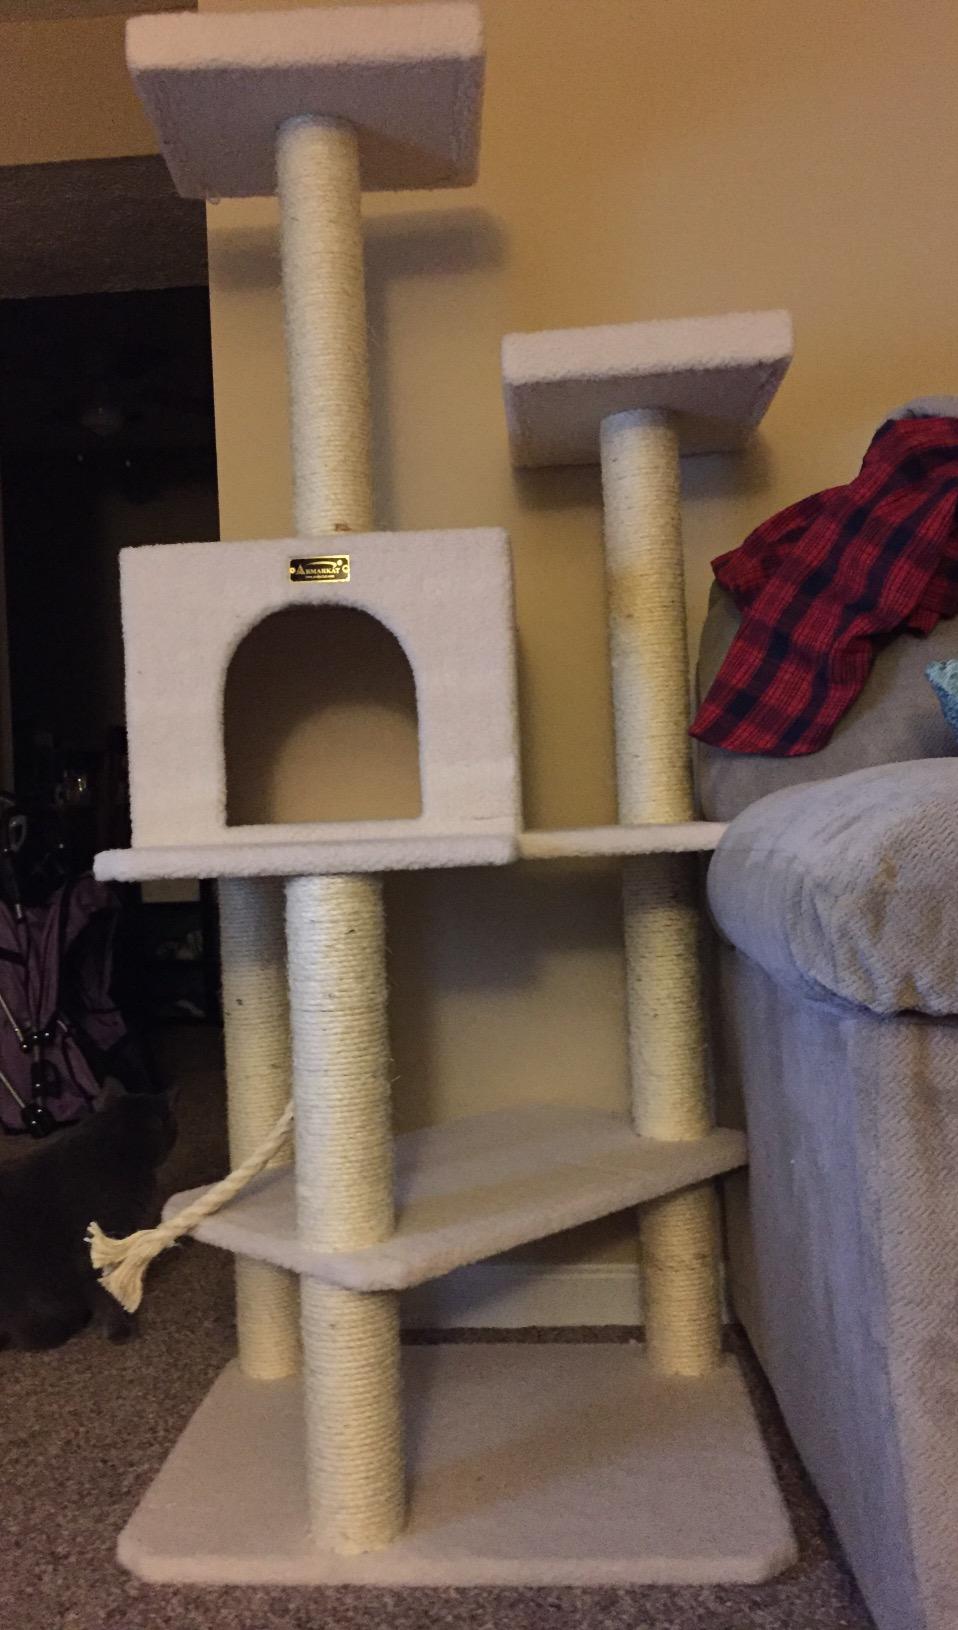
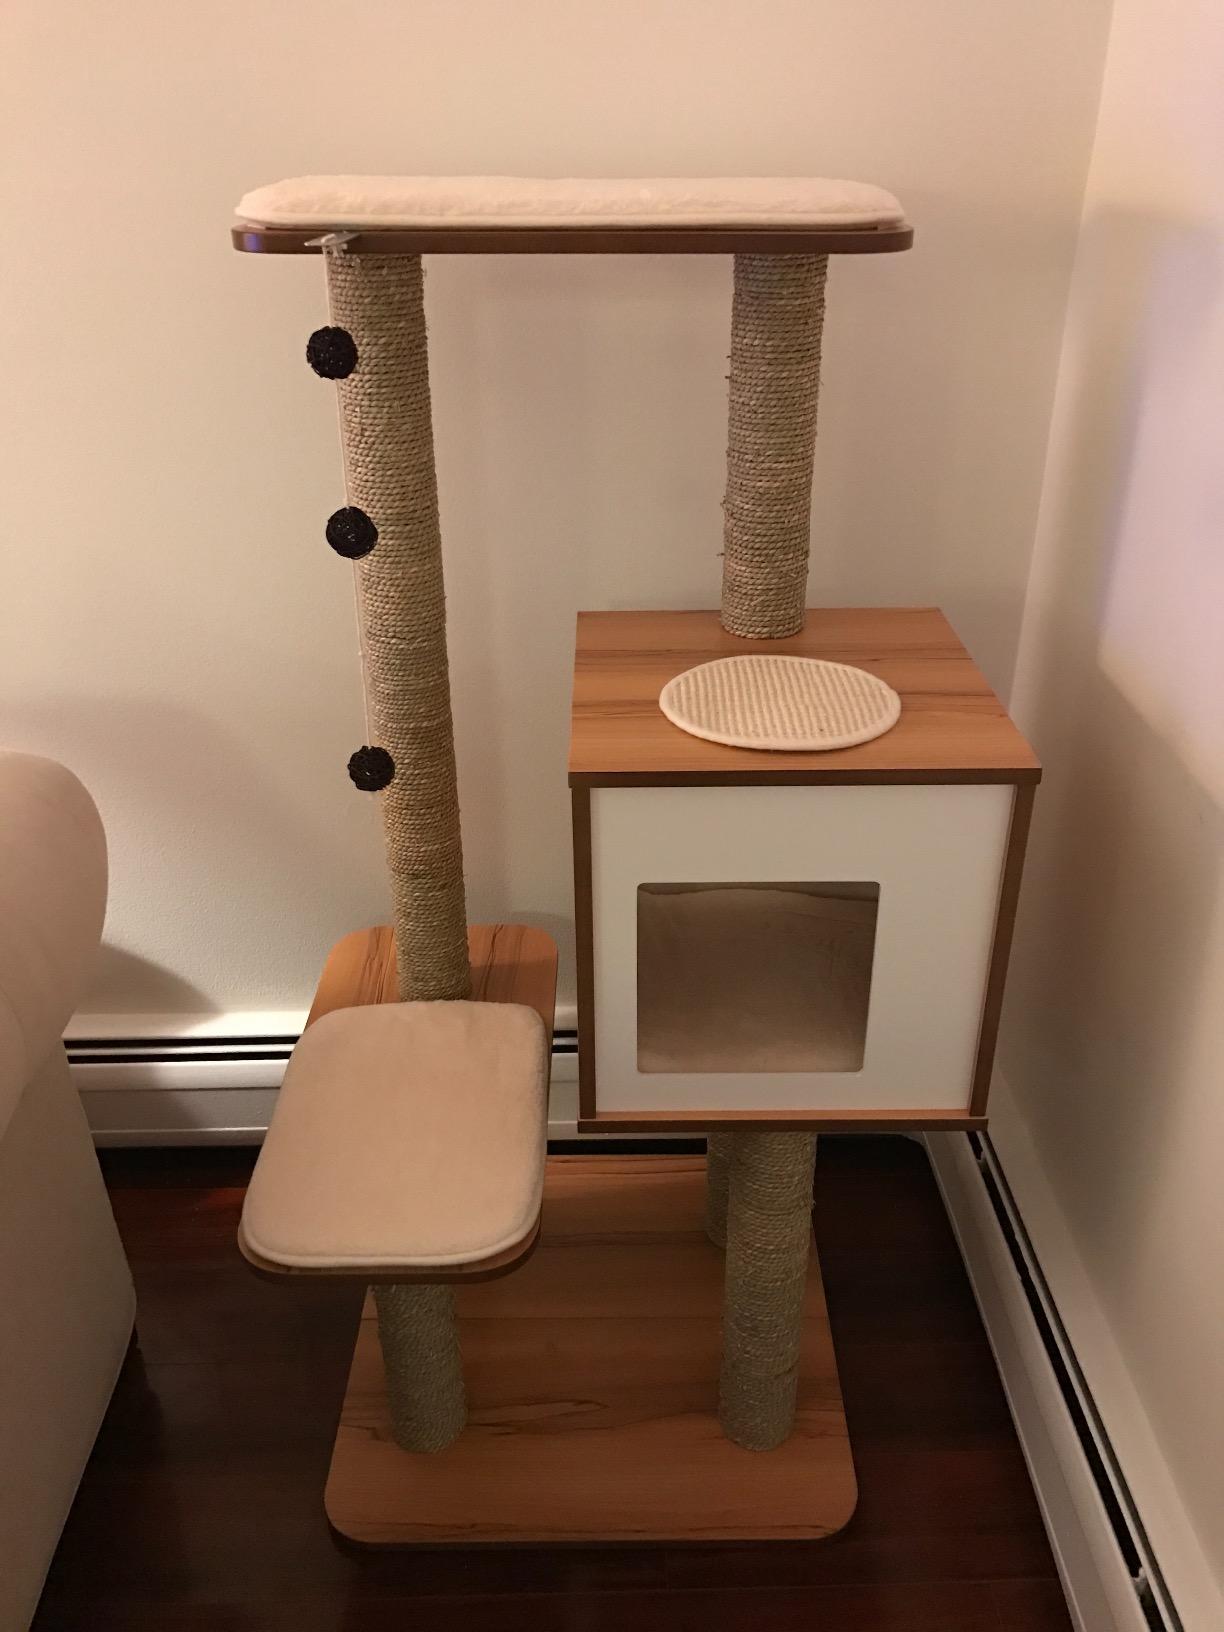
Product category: items_cat tree
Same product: no